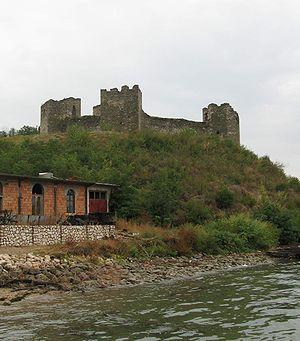
Ram est un village de Serbie situé dans la municipalité de Veliko Gradište, district de Braničevo. Au recensement de 2011, il comptait 258 habitants.
Cet article recense les monuments culturels du district de Braničevo en Serbie.
La forteresse de Ram est située à Ram, dans la municipalité de Veliko Gradište et dans le district de Braničevo, en Serbie. Elle est inscrite sur la liste des monuments culturels de grande importance de la République de Serbie.